Kahuku, Hawaii

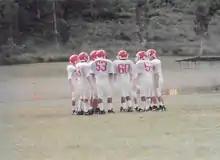
Young, American football players

Many of the people in the Kahuku community and in the football community have Samoan or Tongan roots and high school football has become quite important to them.